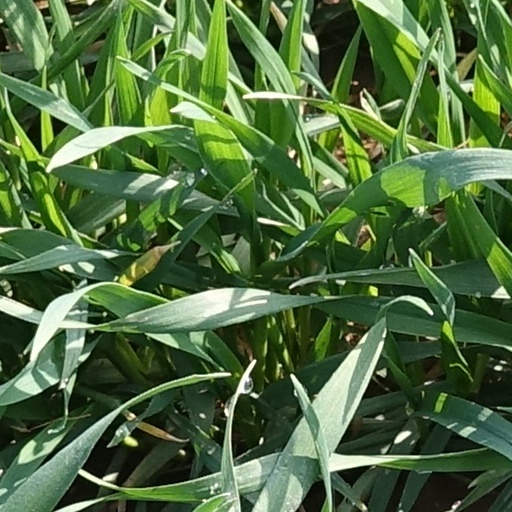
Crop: wheat